Rebecca Miller (footballer)

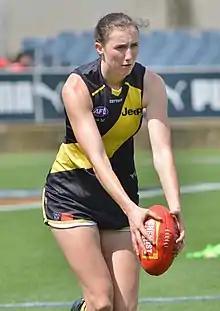
Miller with Richmond in February 2020

Rebecca Miller (born 10 August 1995) is an Australian rules footballer playing for the Richmond Football Club in the AFL Women's (AFLW). Miller signed with Richmond during the first period of the 2019 expansion club signing period in July. She made her debut against at Ikon Park in the opening round of the 2020 season.